Dan Tepfer

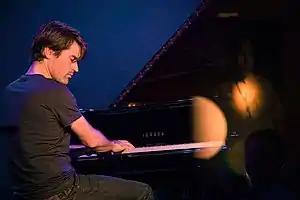

Dan Tepfer (born 1982 in Paris, France) is a French-American jazz pianist and composer. He is best known for his 2011 album "Goldberg Variations/Variations" and his 2019 multimedia project "Natural Machines".